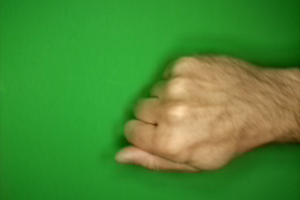
Label: rock